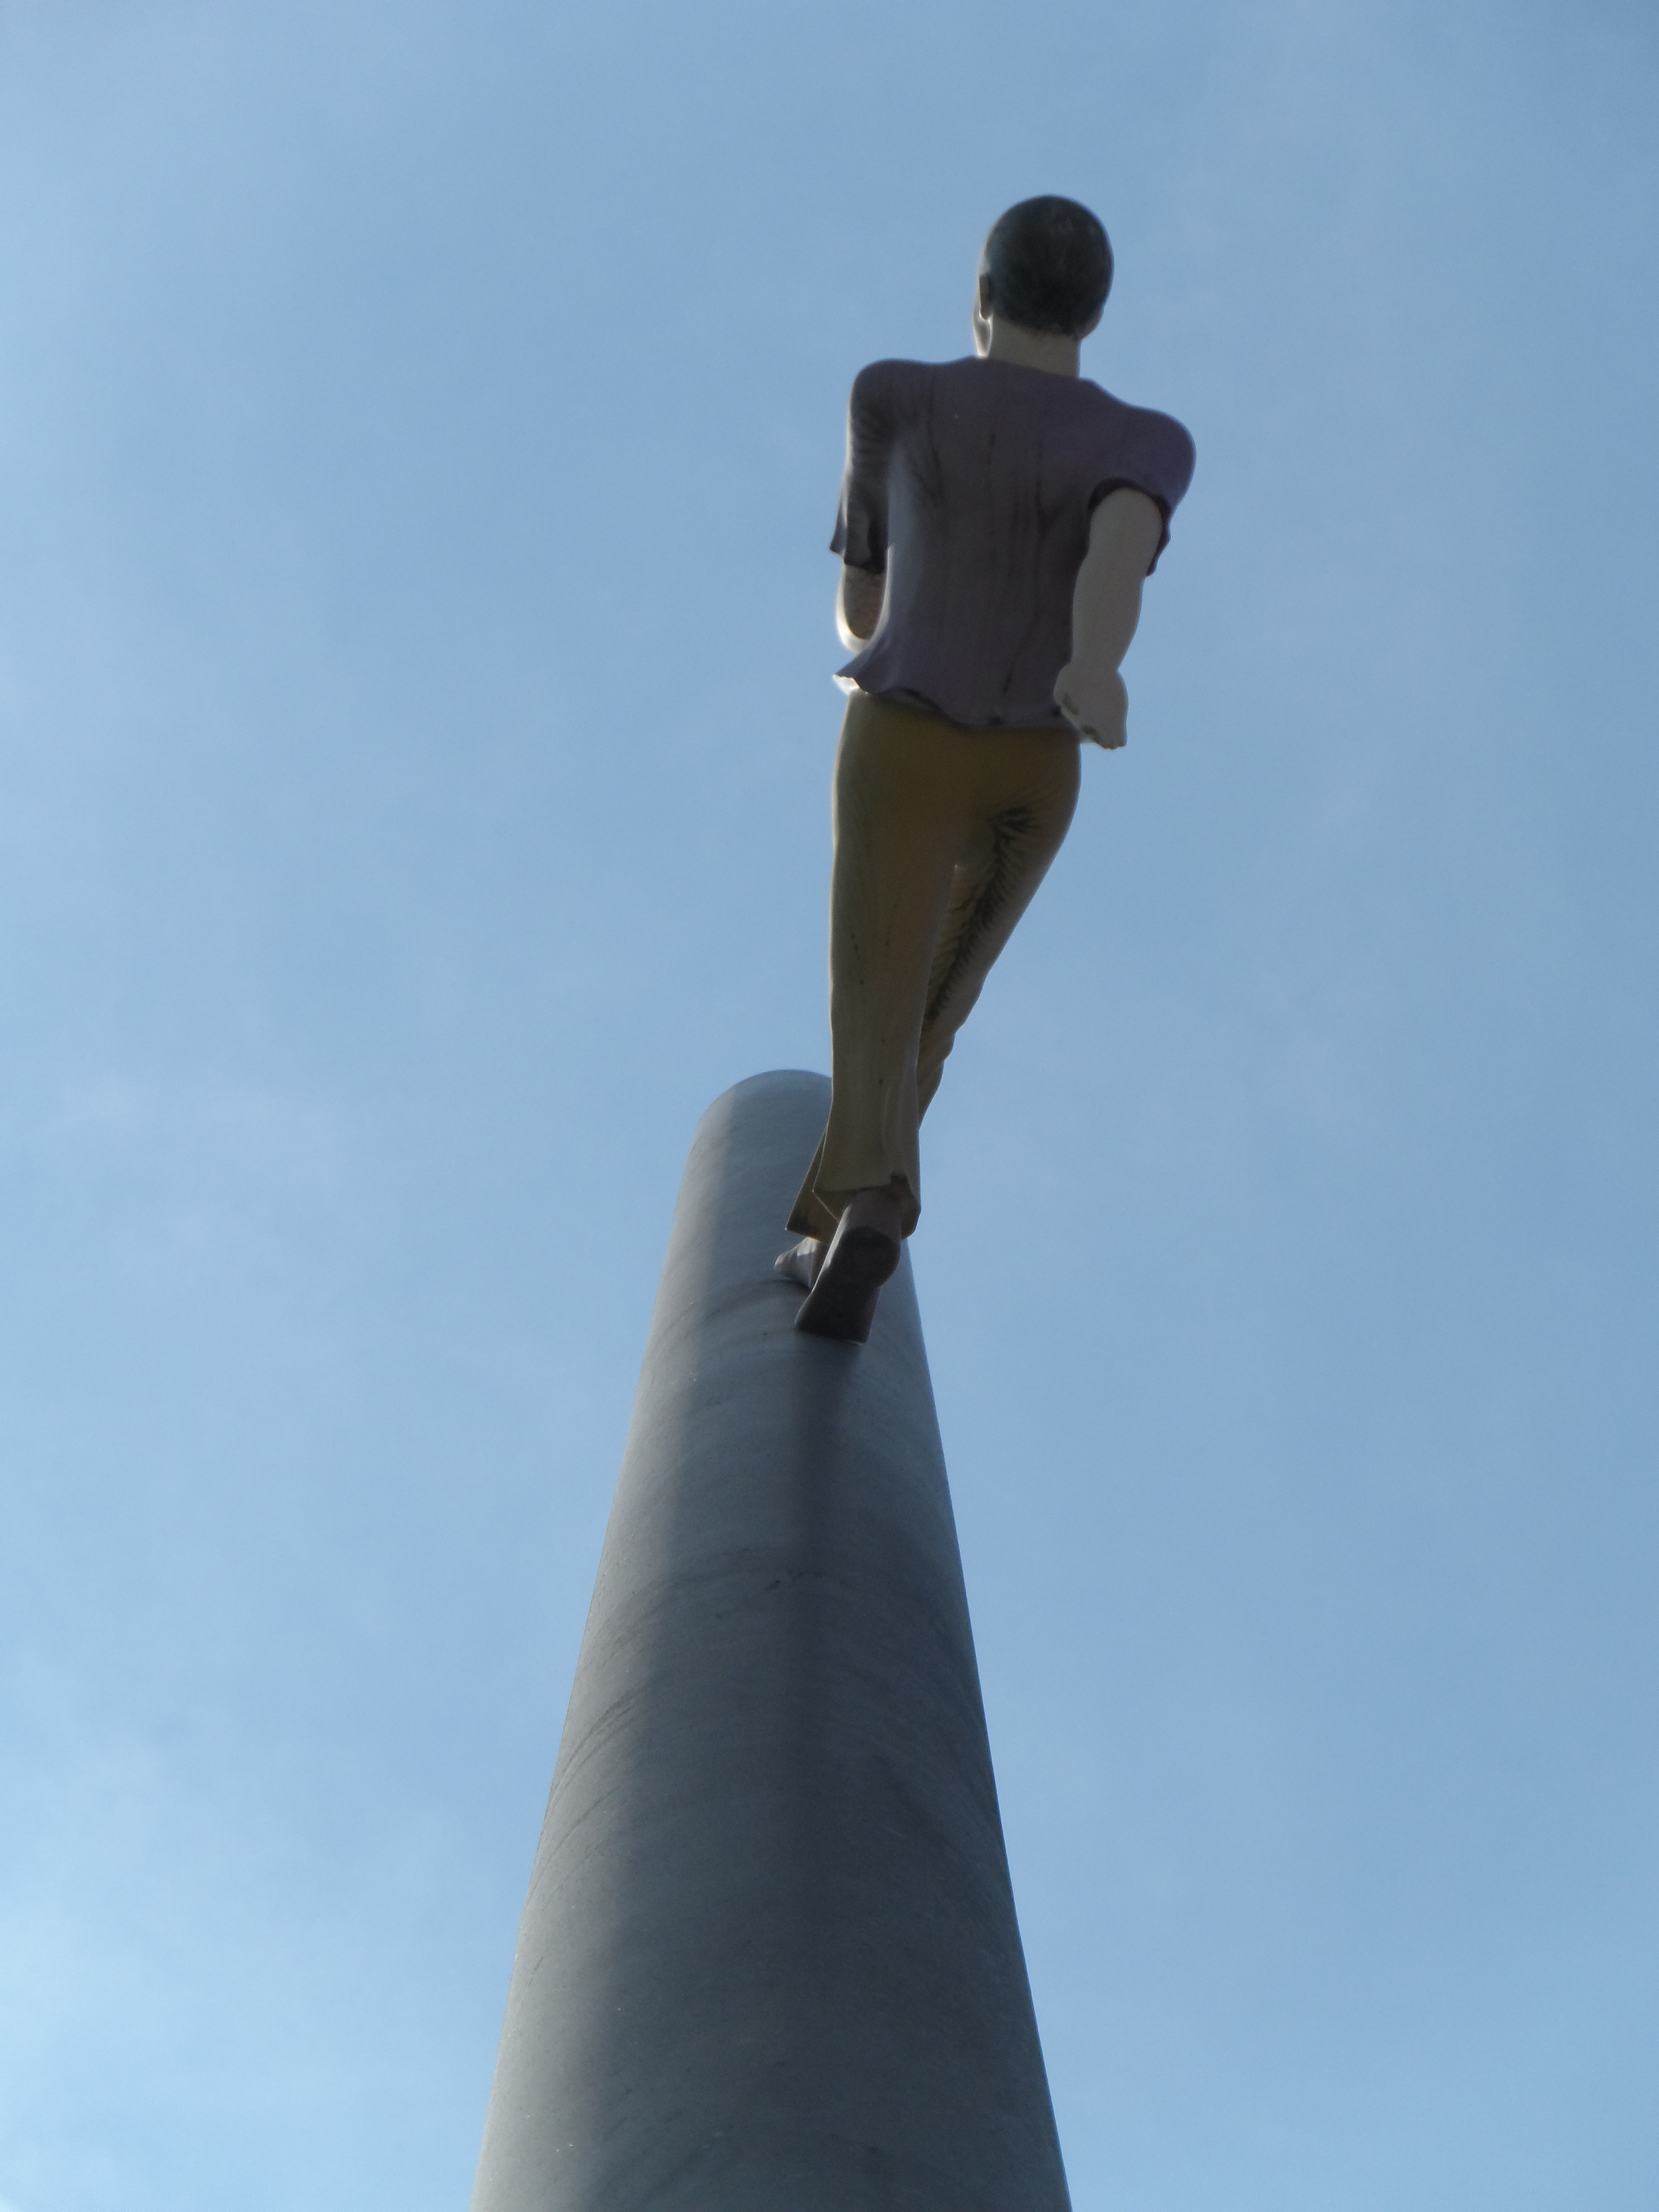
man, plastic, wind, monument, statue, tower, mast, steep, object, modern, artwork, fig, rear view, sculpture, art, determination, painted, intervention, go, upward, kassel, art object, ease, outside art, man walking to the sky, heaven help us, documenta ix, jonathan borofsky, culture station, station forecourt, steel pipe, fiber glass, angle of inclination